University of Amsterdam

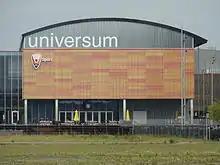
The University Sports Center

The primary mode of transport for students is by bicycle. The city of Amsterdam also has various public transportation options available to students. These include the Metro, trams, buses, and ferries.